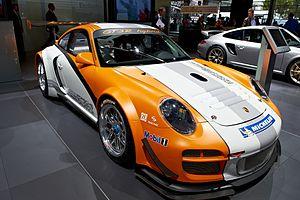
Le VLN Langstreckenmeisterschaft Nürburgring est un championnat d'endurance organisé depuis 1977 sur la Nordschleife par un groupement d'associations de sport automobile, le Veranstaltergemeinschaft Langstreckenpokal Nürburgring.
La Porsche 911 GT3 est une automobile de sport du constructeur allemand Porsche mise sur le marché en 1999. C'est une version haute performance de la 911. Elle est assemblée à Stuttgart, en Allemagne. Elle a connu plusieurs évolutions majeures, avec la 911 type 996, 997 et la 991.